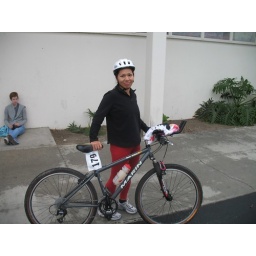
This is my first mountain bike I bought in Seattle.